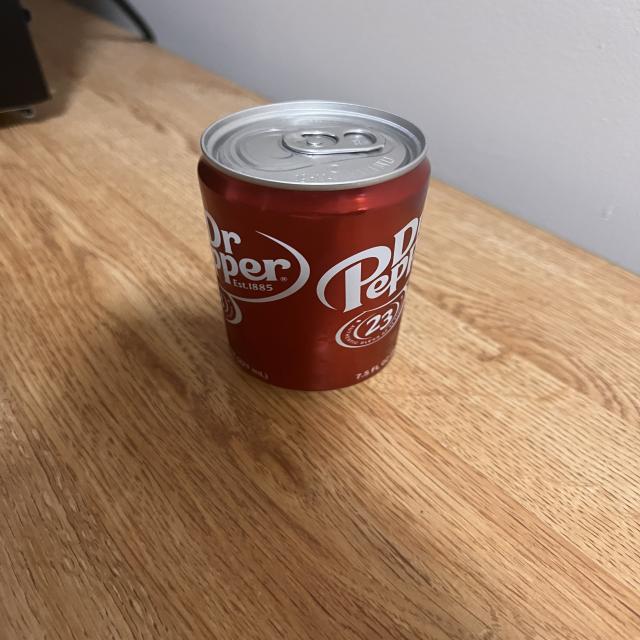
Label: cans